Economy of England in the Middle Ages

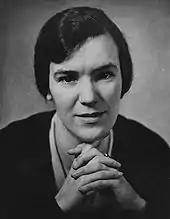
Eileen Power, one of the academics responsible for the reinvigoration of the study of the English medieval economy in the inter-war years

The royal forests continued to diminish in size and decline in economic importance in the years after the Black Death. Royal enforcement of forest rights and laws became harder after 1348 and certainly after 1381, and by the 15th century the royal forests were a "shadow of their former selves" in size and economic significance. In contrast, the English fishing industry continued to grow, and by the 15th century domestic merchants and financiers owned fleets of up to a hundred fishing vessels operating from key ports. Herring remained a key fishing catch, although as demand for herring declined with rising prosperity, the fleets began to focus instead on cod and other deep-sea fish from the Icelandic waters. Despite being critical to the fishing industry, salt production in England diminished in the 15th century due to competition from French producers. The use of expensive freshwater fish ponds on estates began to decline during this period, as more of the gentry and nobility opted to purchase freshwater fish from commercial river fisheries.